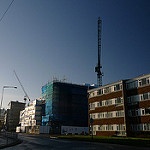
Label: buildings